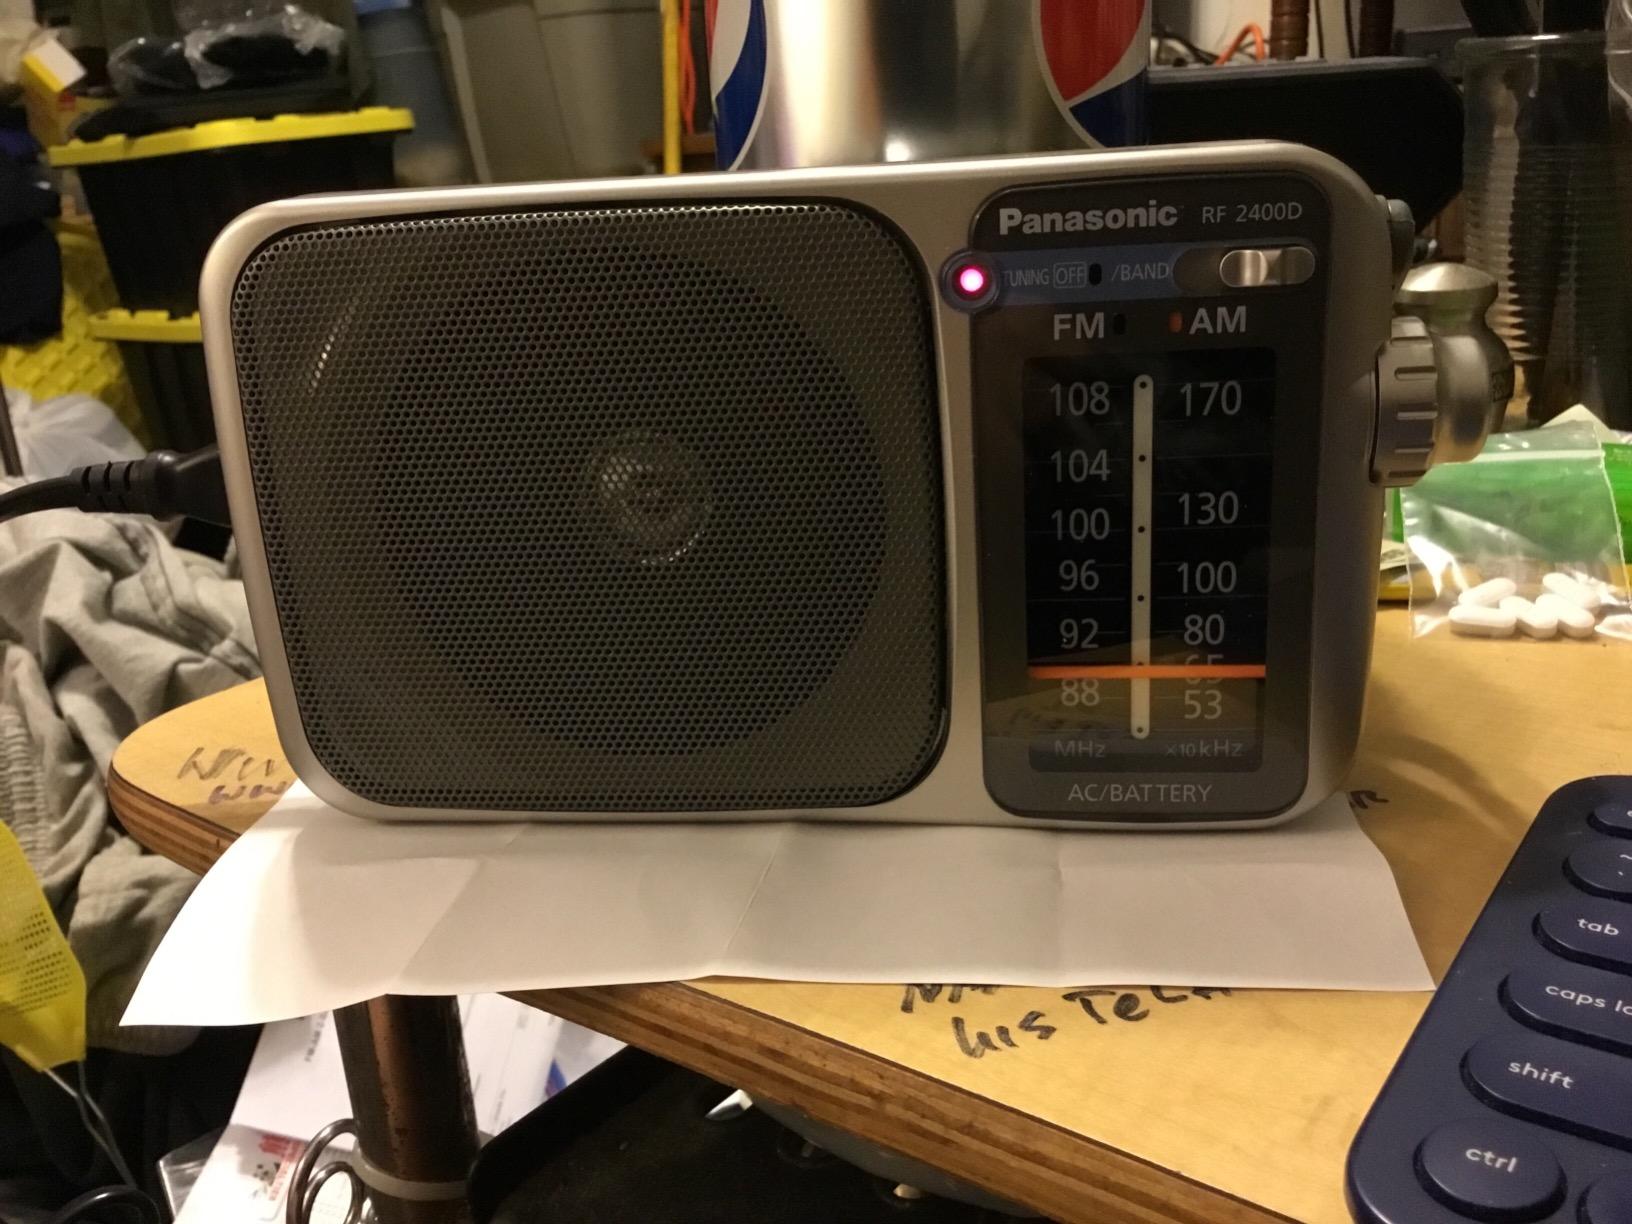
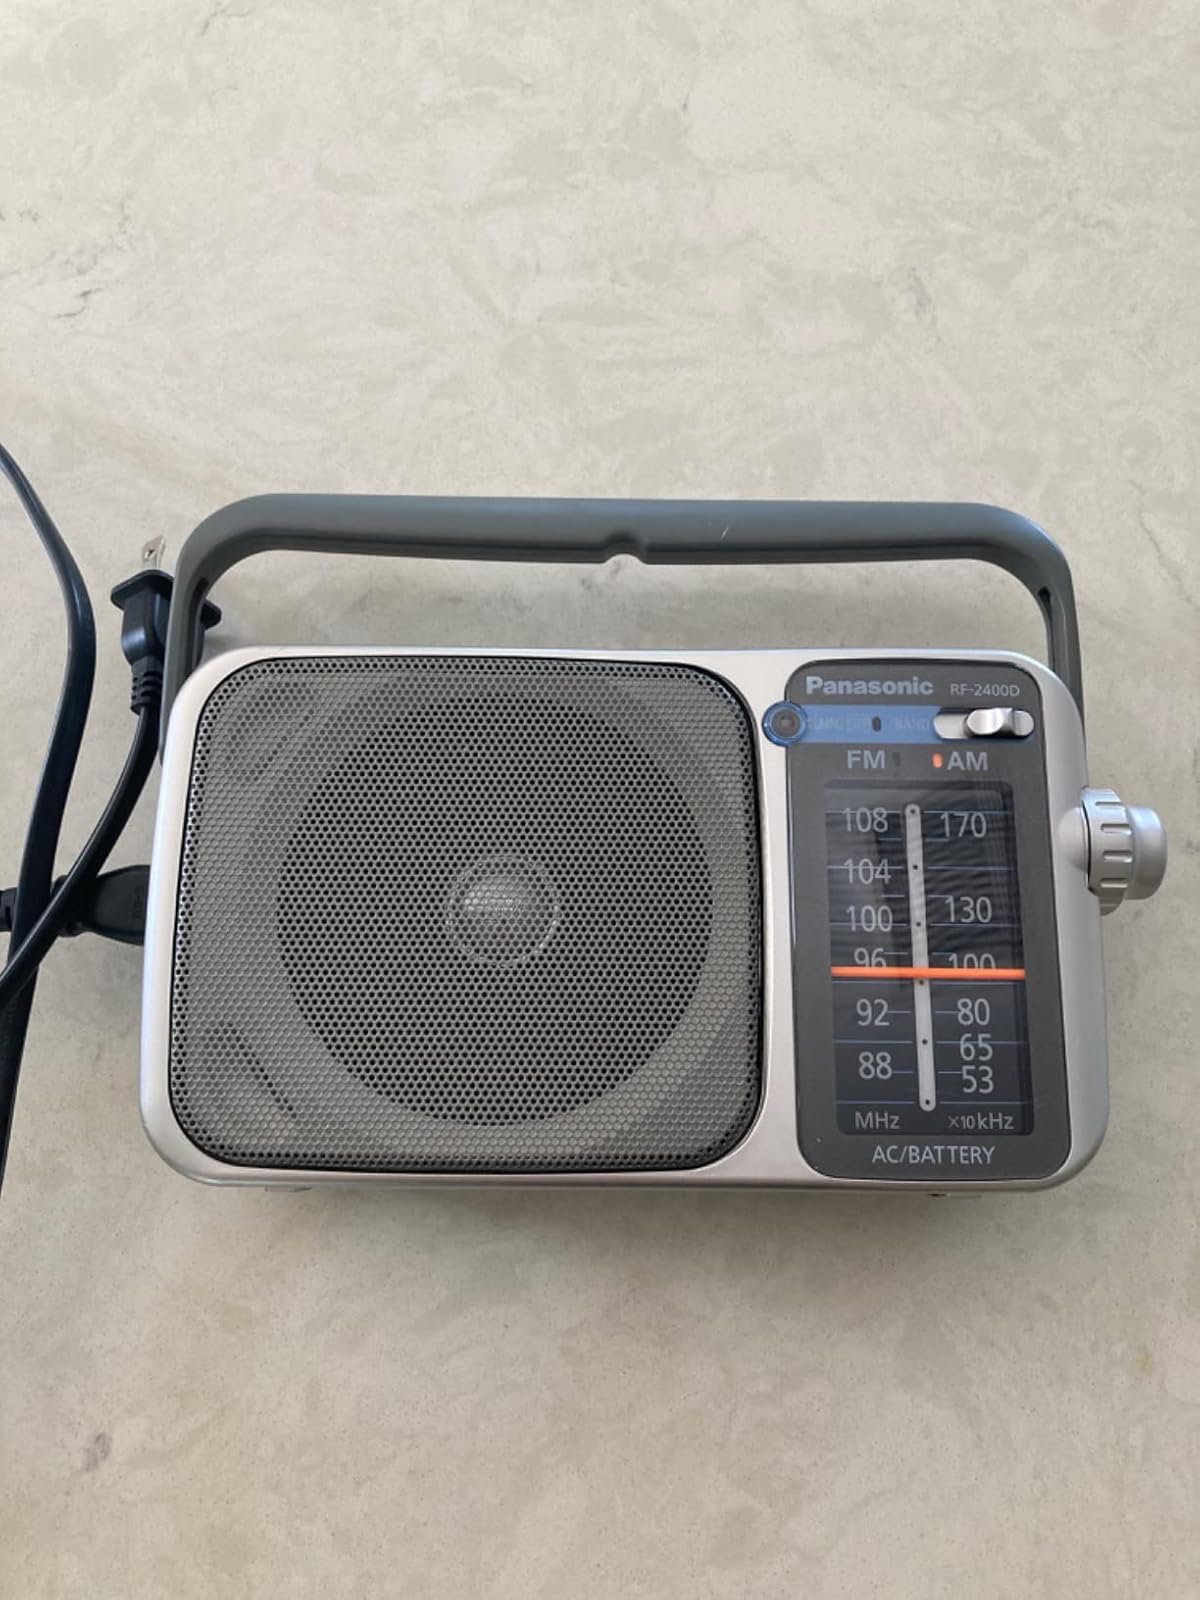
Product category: radio
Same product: yes